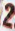
Number: 2